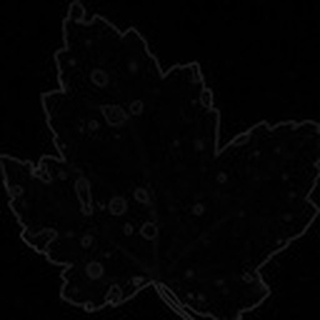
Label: cotton_target_spot